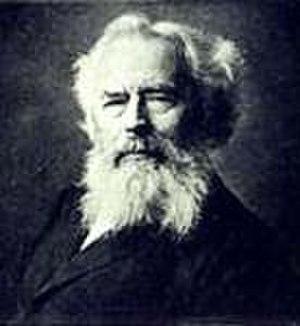
Maximilian Schmidt, surnommé « Waldschmidt », est un romancier, poète et humoriste allemand.